2008 Ana Ivanovic tennis season

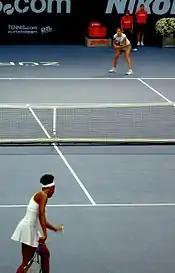
Ivanovic during the Zurich semifinals against Venus Williams.

Despite losing straightaway in Moscow, Ivanovic came back to No. 4. And after series of bad results, she finally won back-to-back matches in Zurich – after receiving bye in first round, she won easily against #16 Marion Bartoli and promising Petra Kvitová whom she beat earlier in Montreal but in three sets. She lost a total of 11 games in that two matches. She lost in semifinals to top 10 opponent Venus Williams after winning first set, but showed a big step forward after series of bad results.